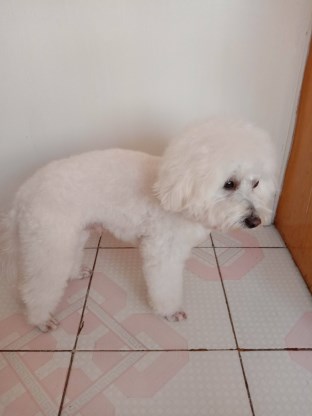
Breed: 3083-n000117-Bichon_Frise